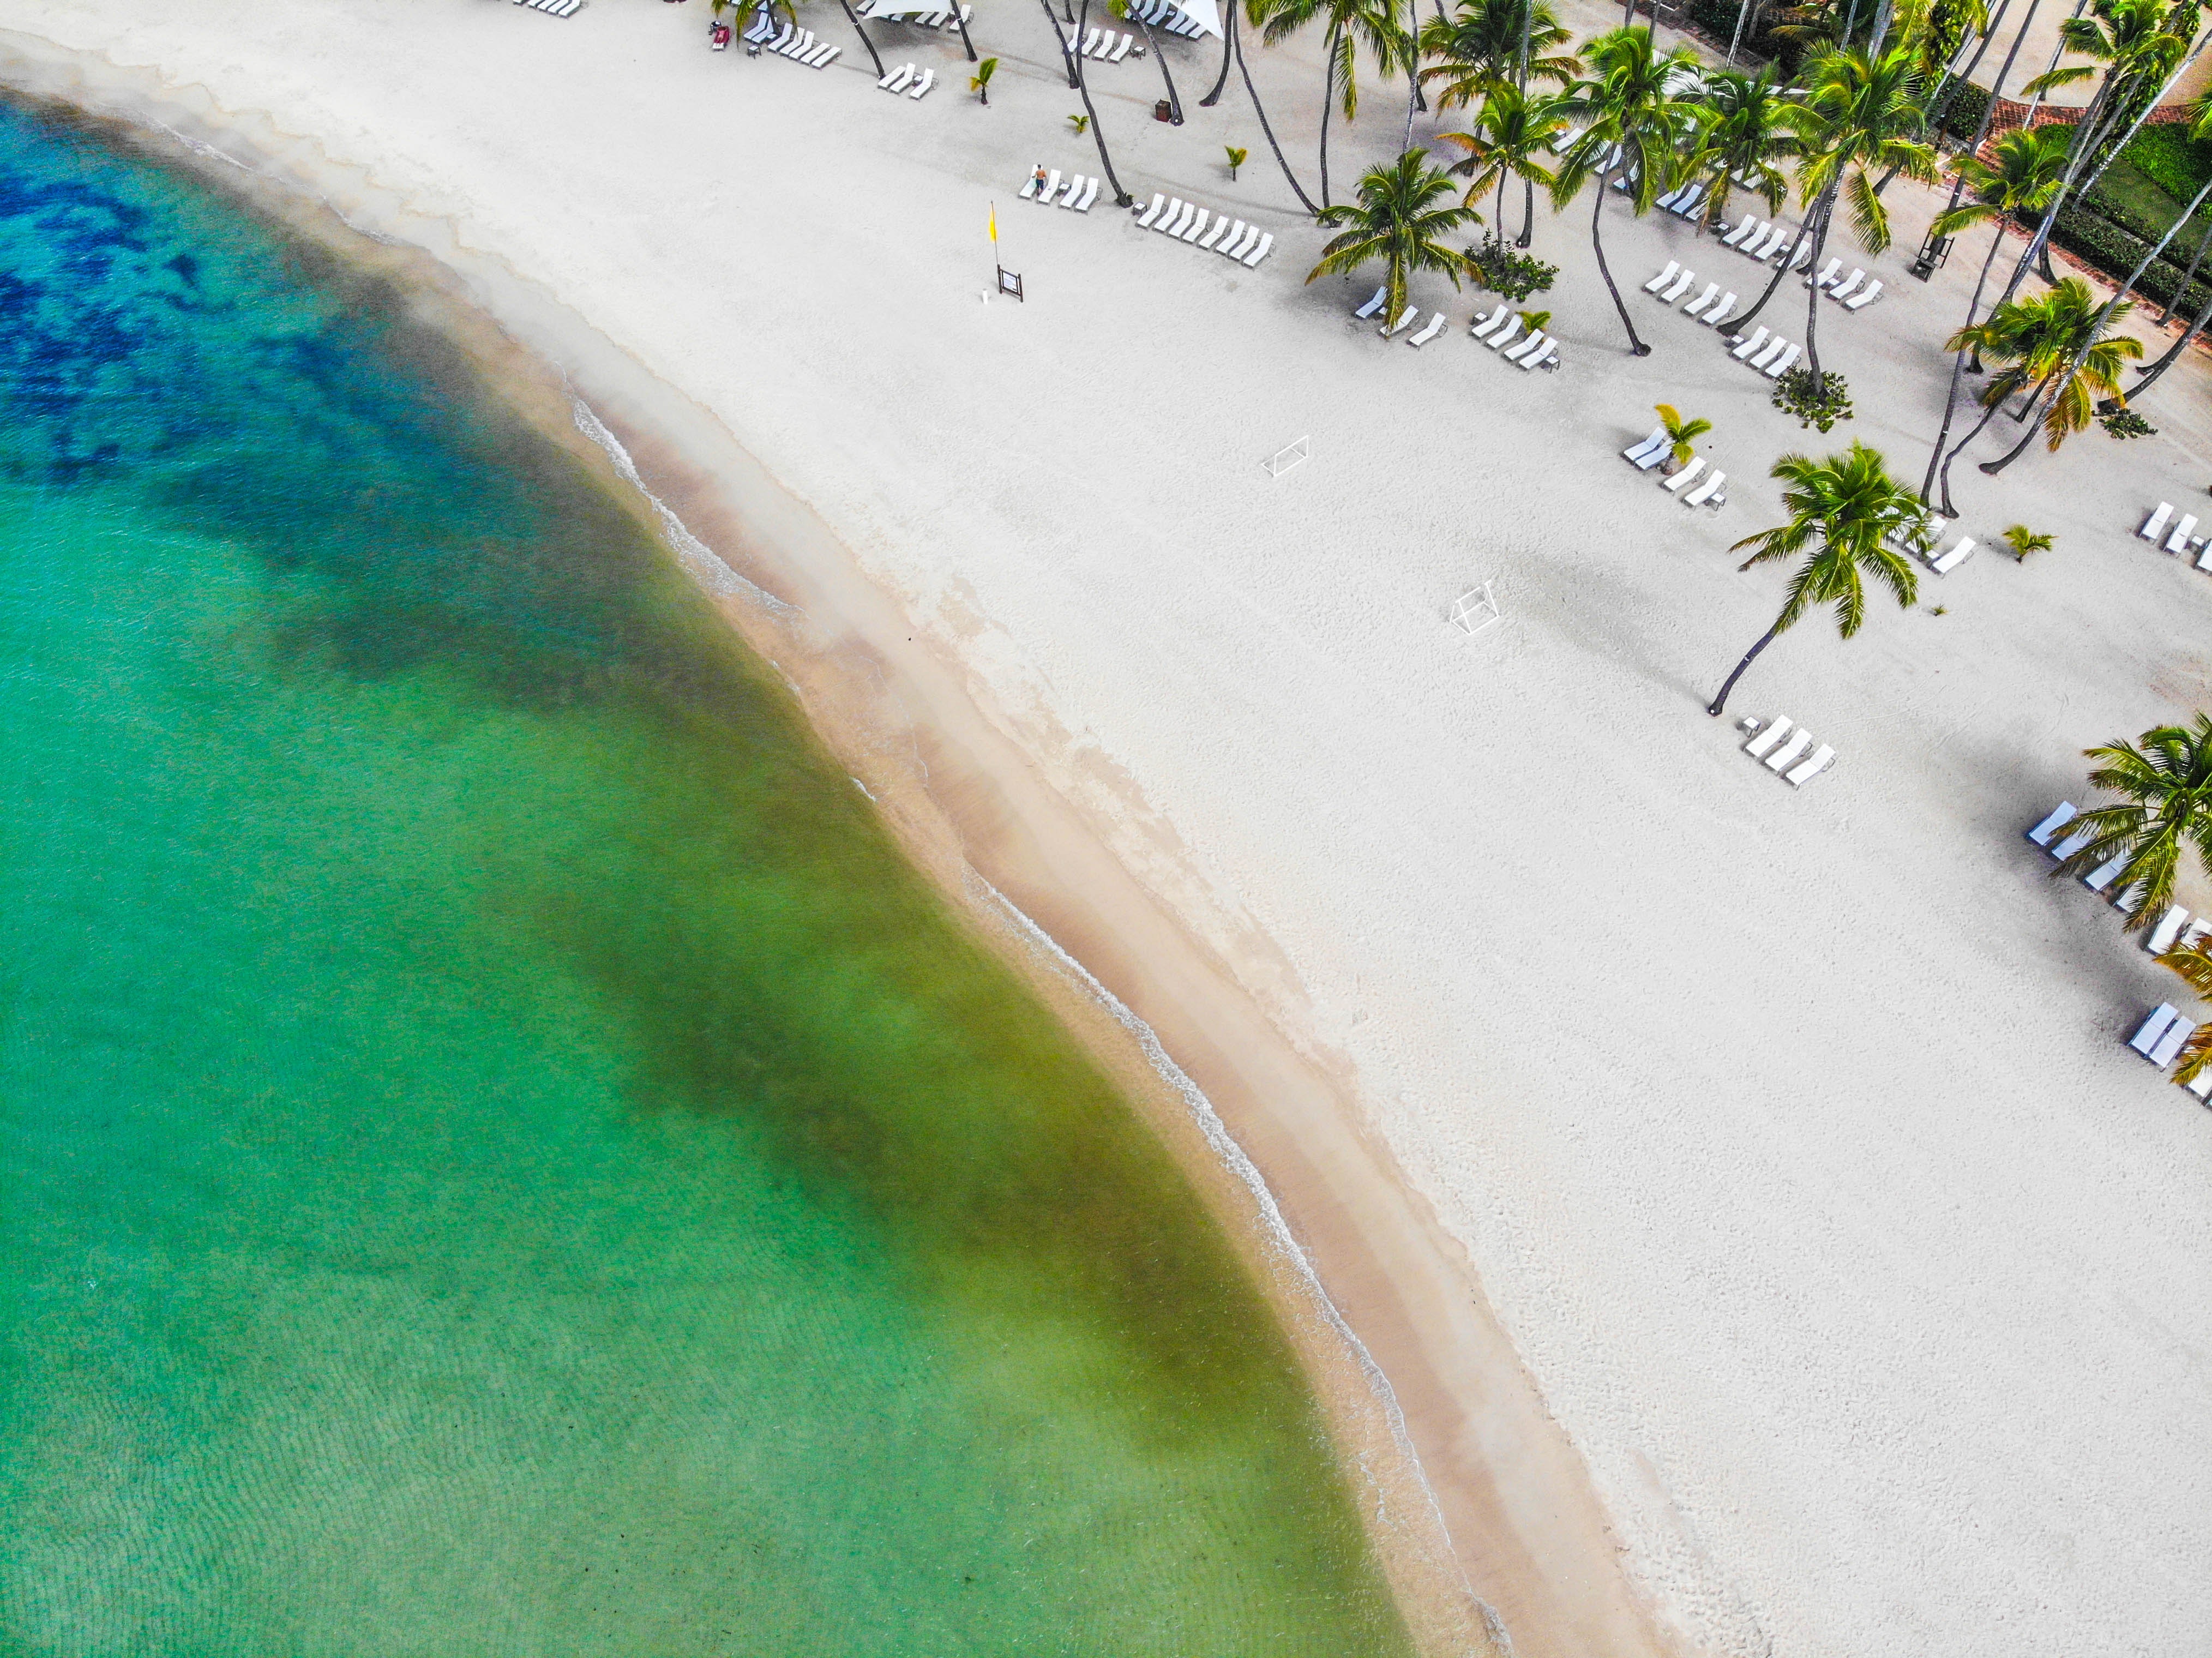
vacation, sand, shore, beach, tree, landscape, tropics, sea, coastal and oceanic landforms, plant, coast, leisure, bay, swimming pool, tourism